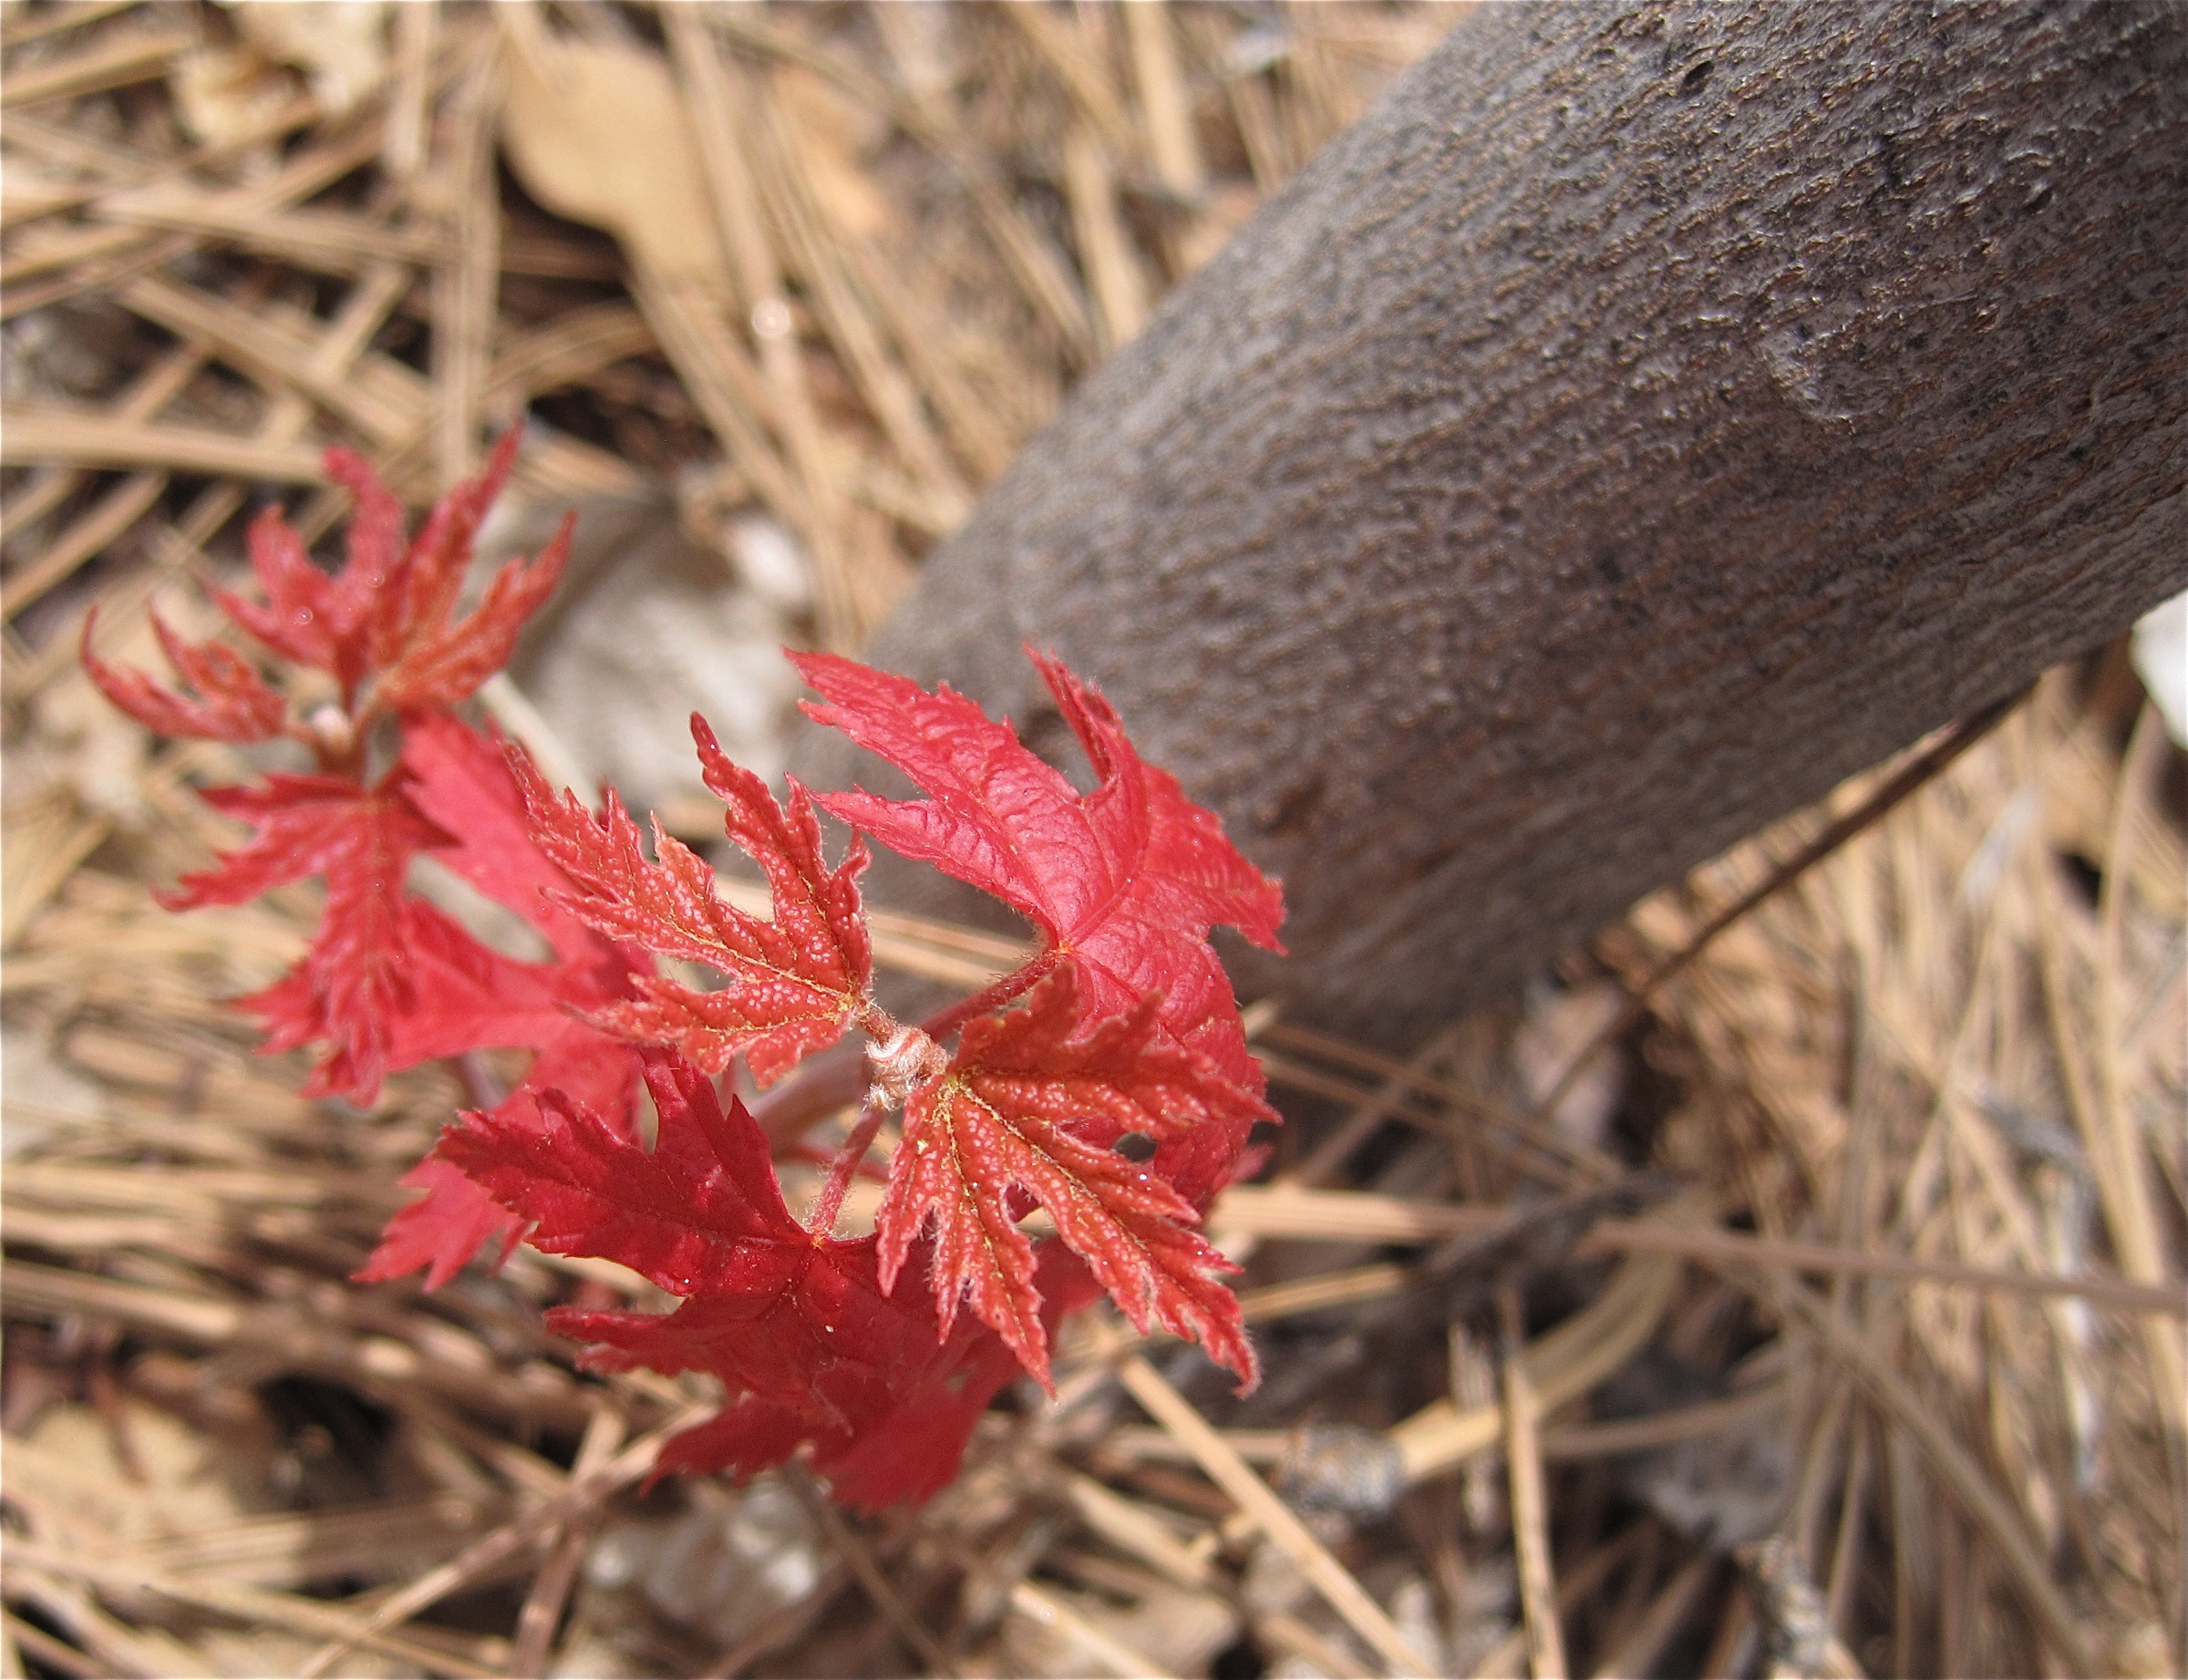
tree, nature, grass, branch, winter, plant, leaf, flower, frost, spring, red, autumn, soil, flora, season, twig, close up, spruce, inmybackyard, macro photography, grass family, woody plant, land plant